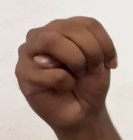
ASL sign: M